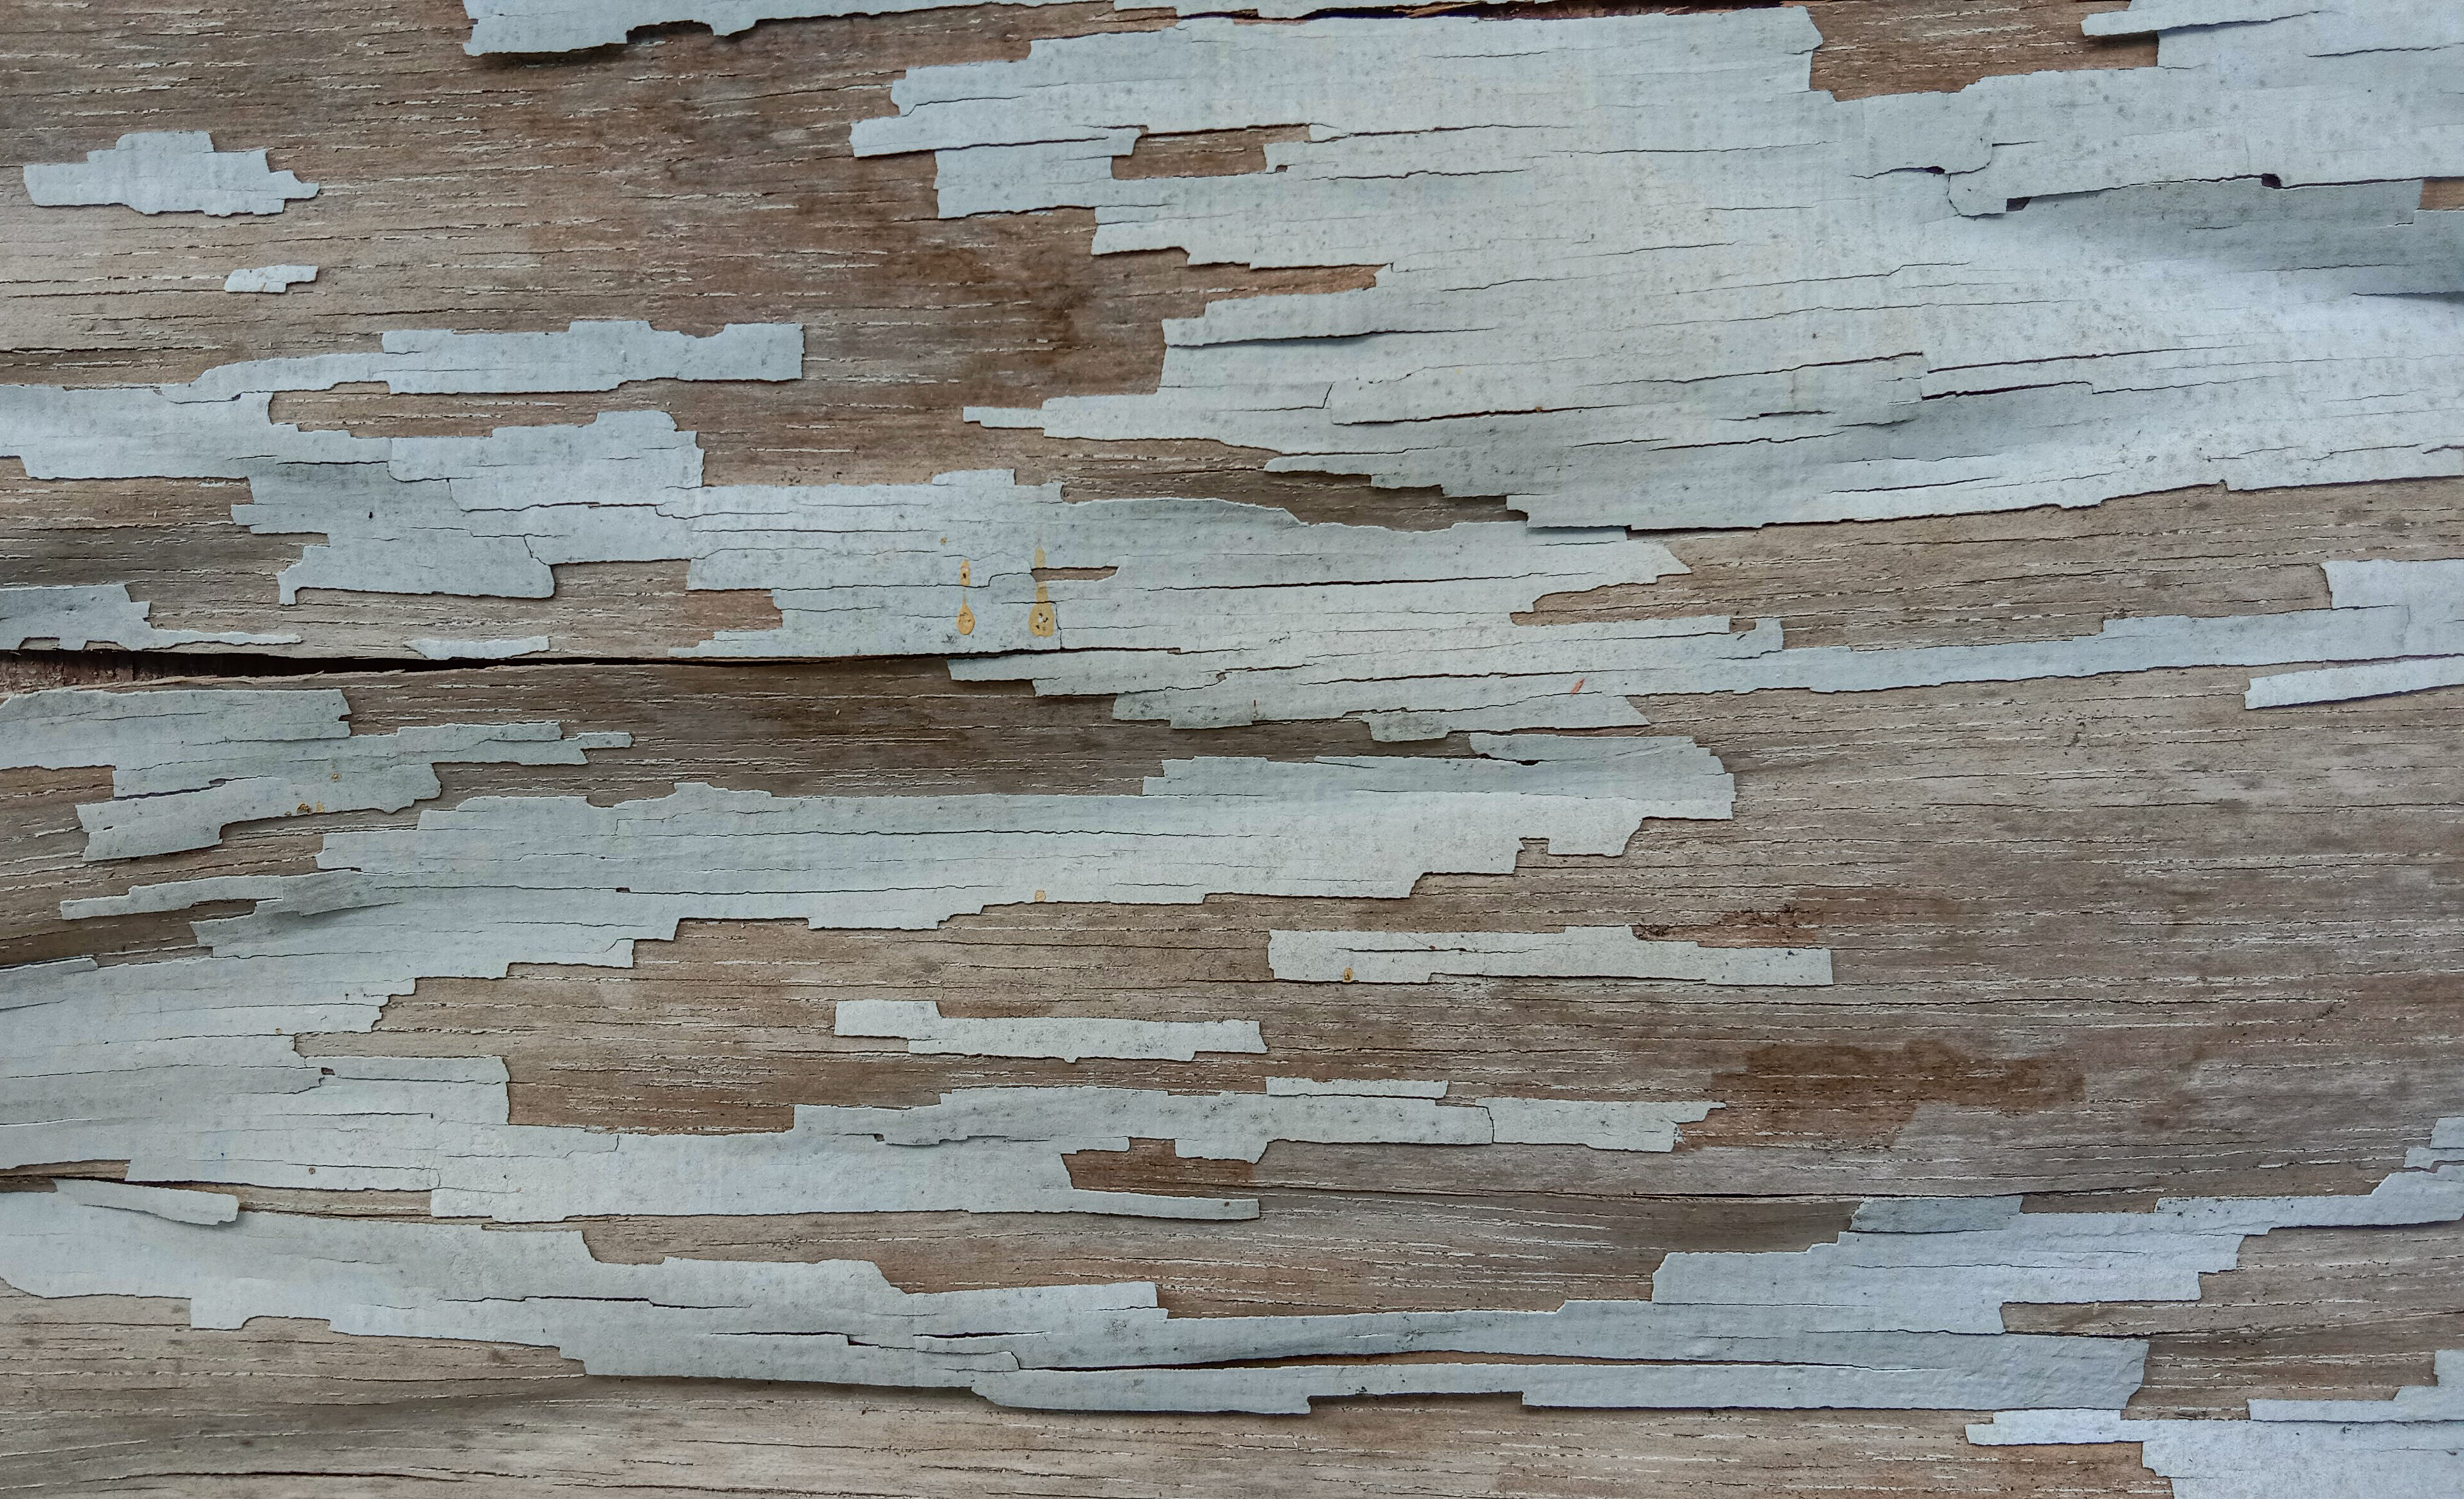
broken, old, plywood, wood, background, grunge, surface, material, dirty, wooden, wall, design, texture, home, floor, brown, house, rough, detail, construction, plank, architecture, abstract, weathered, hole, damage, ancient, vintage, cracked, structure, pattern, rustic, building, decay, close up, pile, tile, closeup, retro, interior, timber, aged, natural, improvement, laminate, remodeling, apart, antique, demolition, top down view, road surface, beige, grey, flooring, hardwood, building material, wood stain, trunk, concrete, rock, brick, soil, cobblestone, wood flooring, asphalt, bedrock